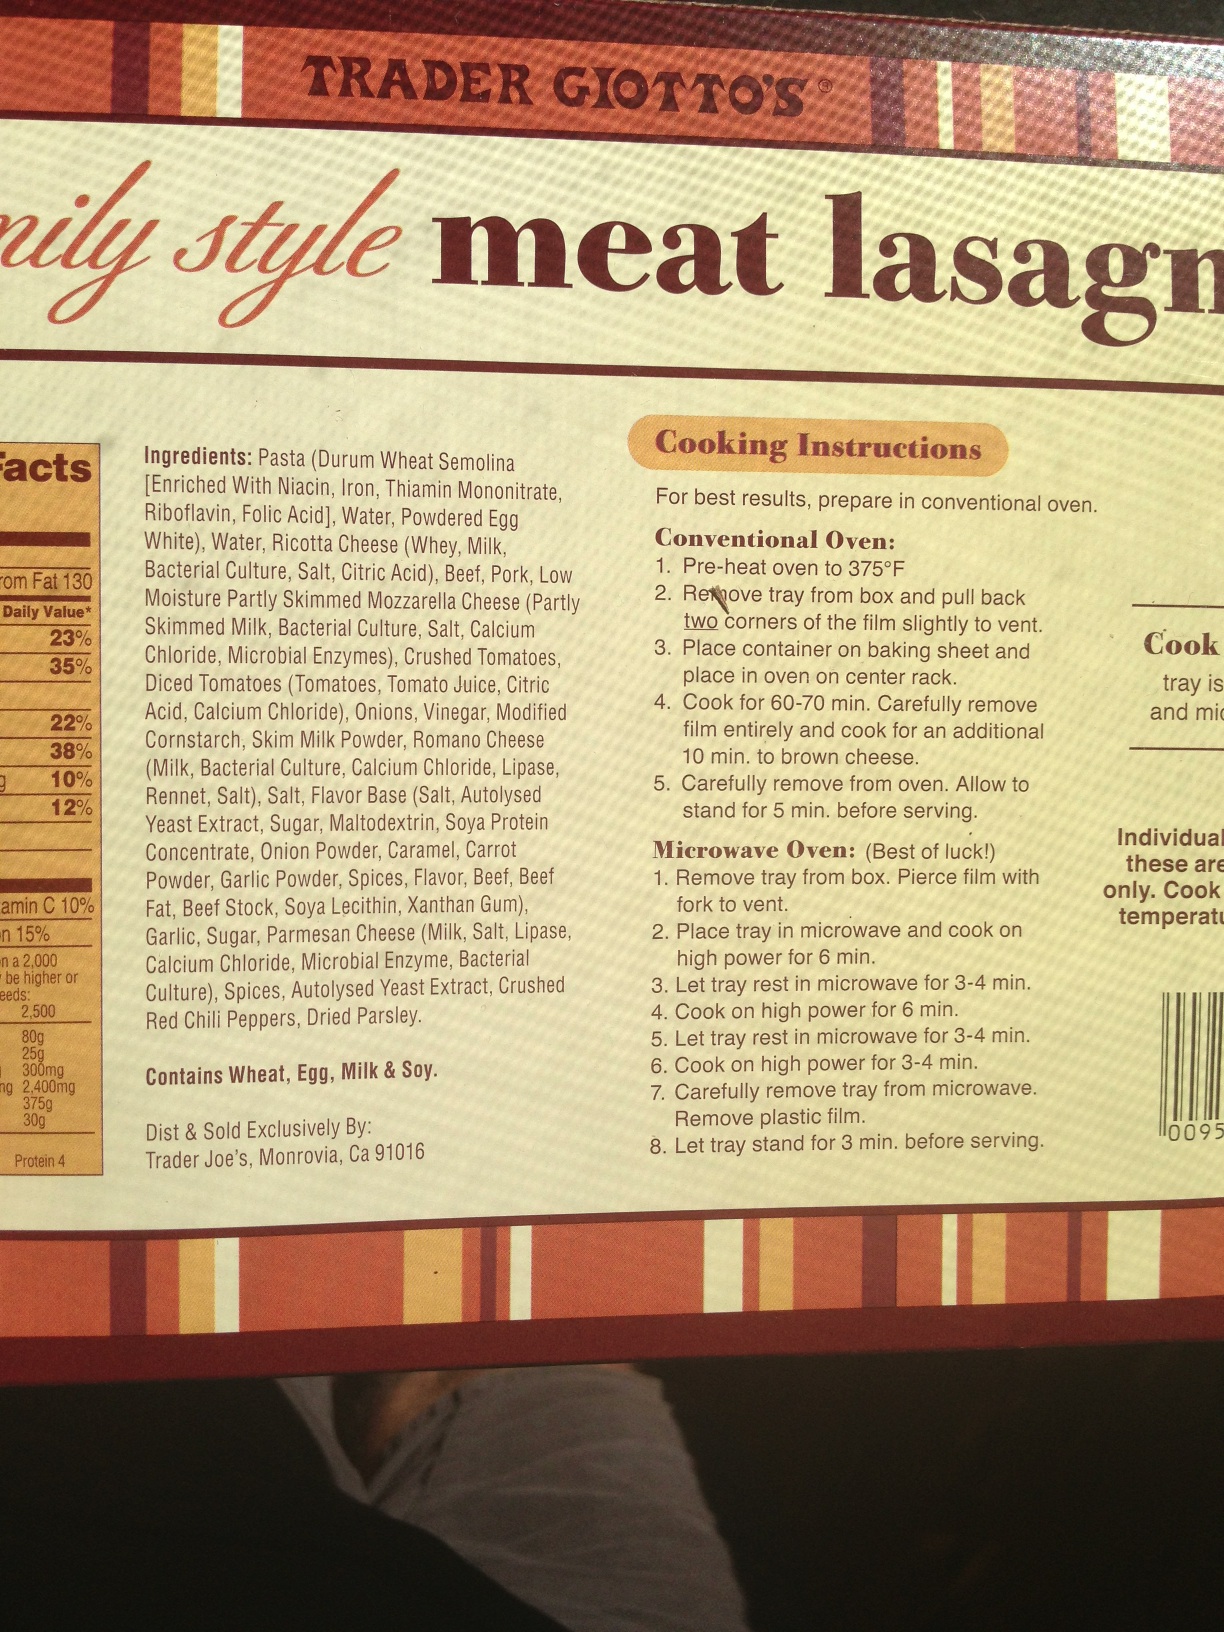Question: Per the cooking instructions.
Answer: unanswerable